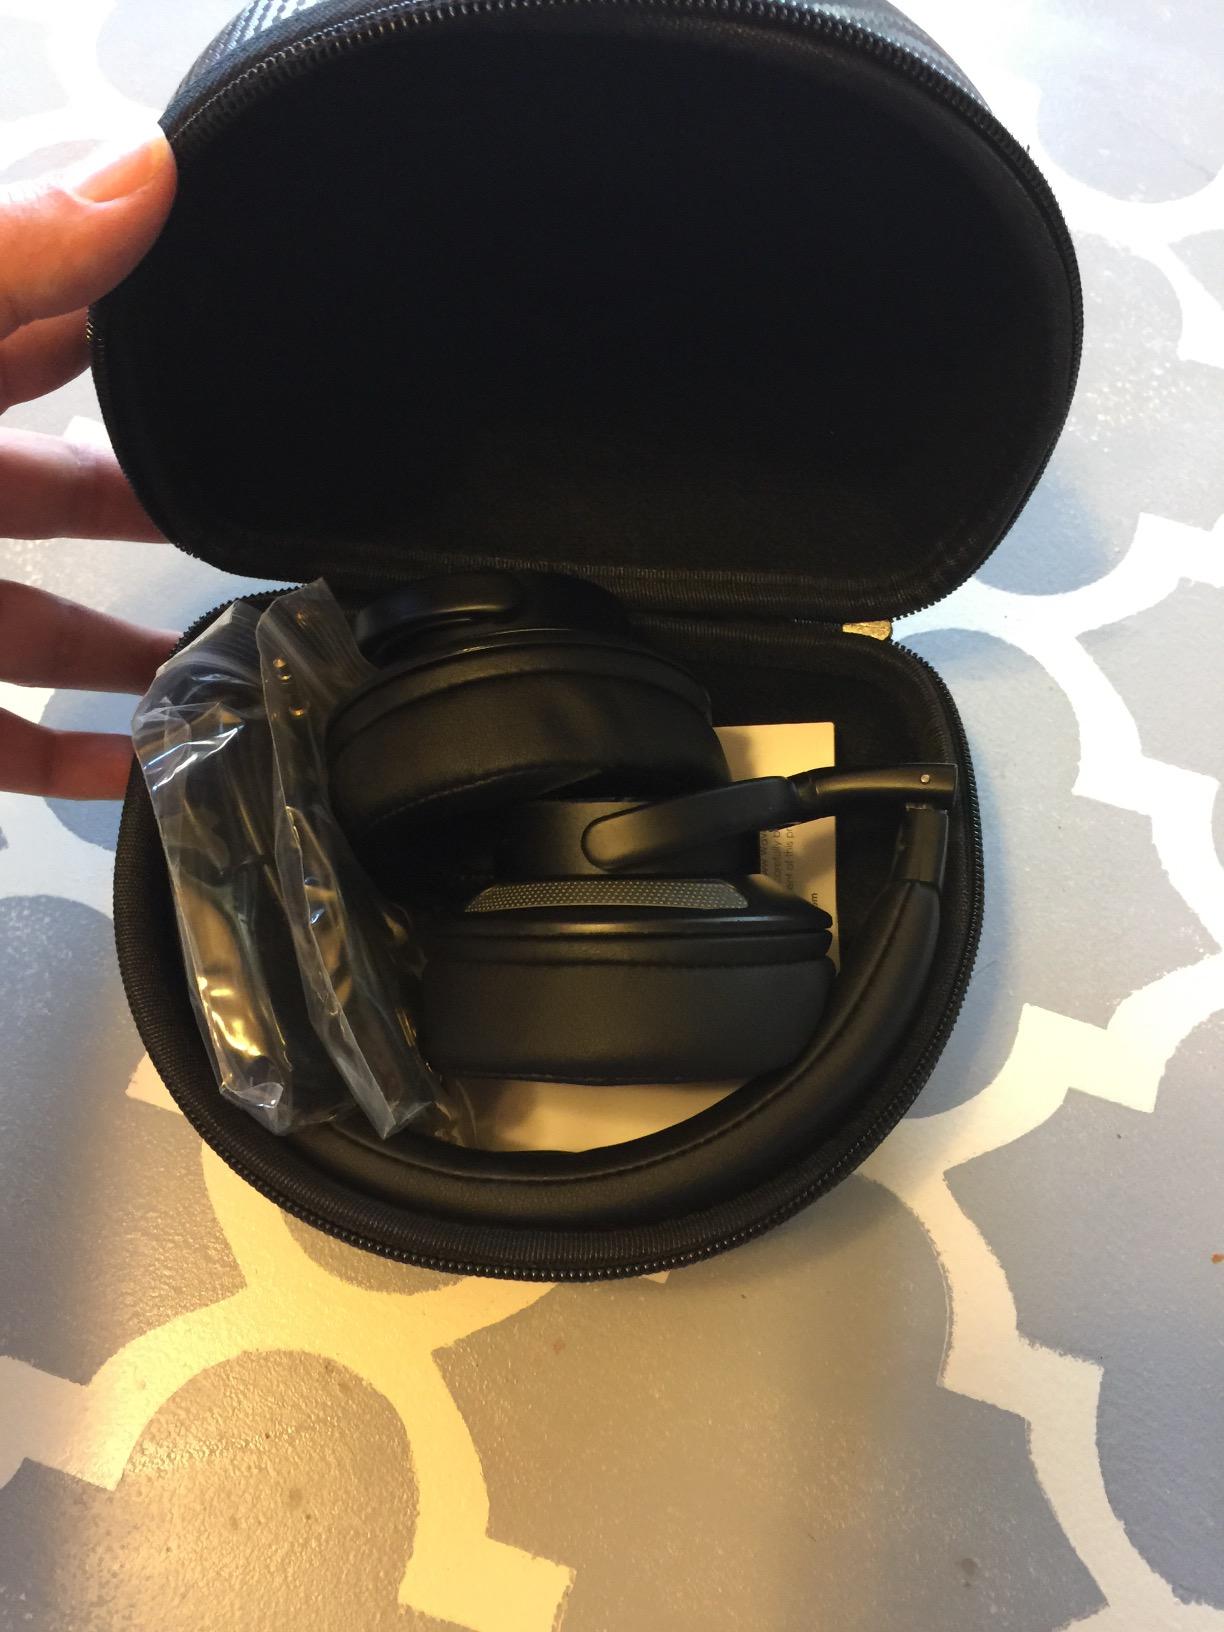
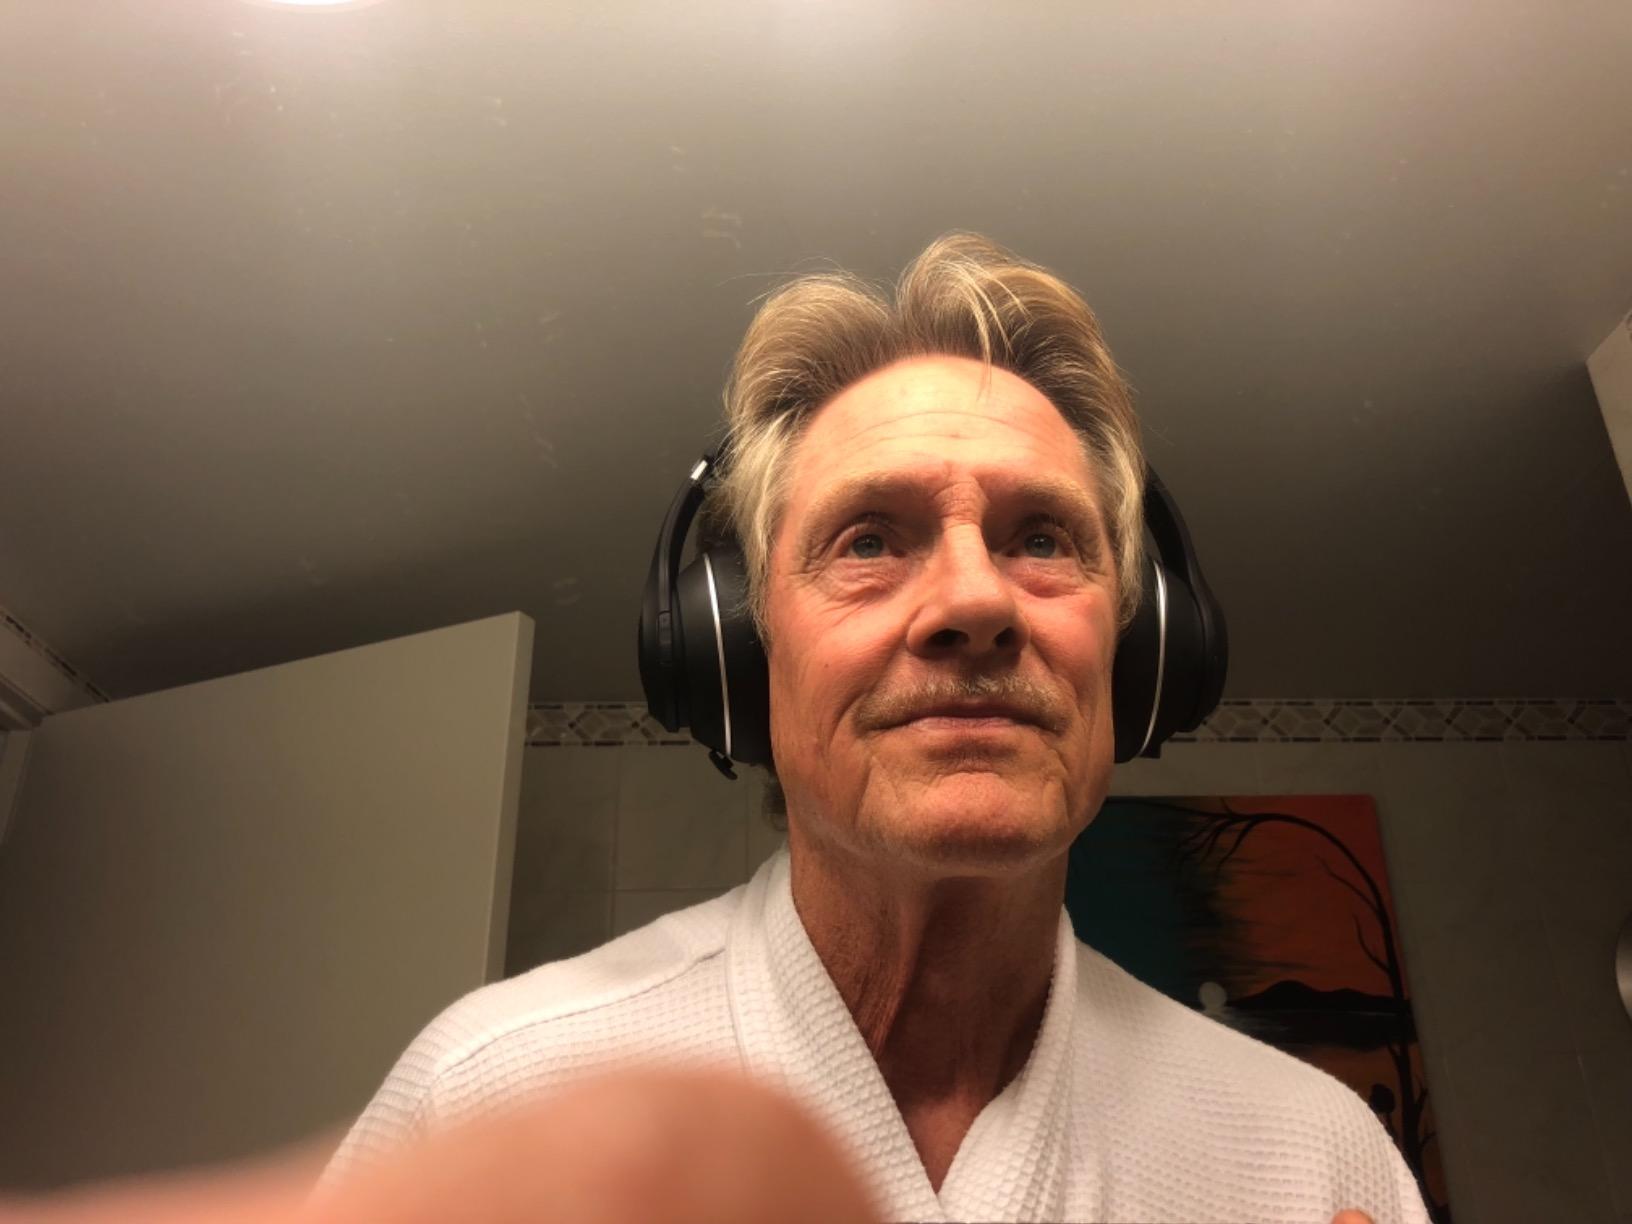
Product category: headphones
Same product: no